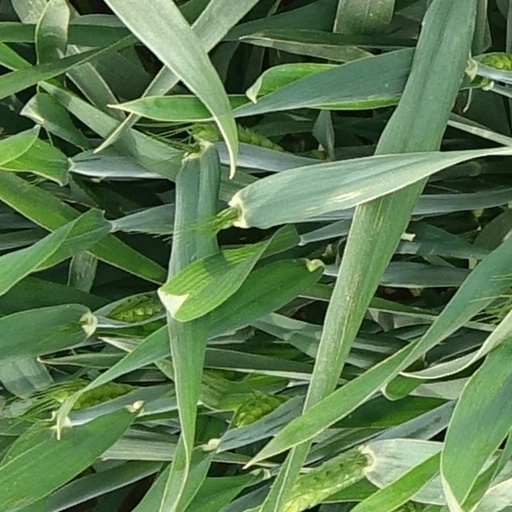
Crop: wheat